Paris by Night 86

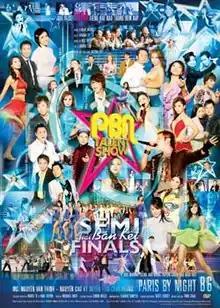
Poster for PBN 86

Paris By Night 86: PBN Talent Show - Semi-Finals is a "Paris By Night" program produced by Thúy Nga that was filmed at Knott's Berry Farm in Buena Park, California on February 8, 2007.